63rd Street lines

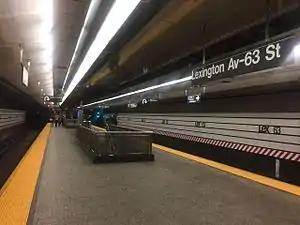
The two 63rd Street Lines meet at Lexington Avenue–63rd Street station

The two lines intersect at the Lexington Avenue–63rd Street station, where there are cross-platform interchanges for both northbound and southbound trains. Just west of Lexington Avenue-63rd Street, two diamond crossover tracks allow trains to switch between the two lines. This connection, not used in passenger service, allows trains to run from the Broadway Line to the Queens Boulevard Line and from the Sixth Avenue Line to the Second Avenue Line.